Larry Poncino

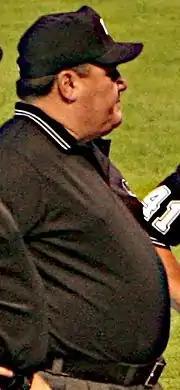
Poncino in 2007

Larry Louis Poncino (February 3, 1957 – July 14, 2024) was an American umpire in Major League Baseball. His Major League umpiring debut came on July 11, 1985, and his last game was on September 30, 2007. He umpired in the 2006 American League Division Series; the National League Championship Series in 1998, 2003, and 2005, and the 1996 MLB All-Star Game. Poncino wore uniform number 13 during his National League stint, then changed to 39 when the NL and AL umpiring staffs merged in 2000.